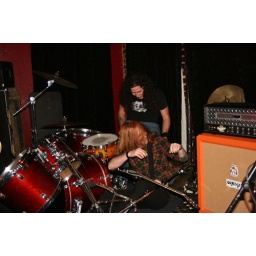
black houses @ the comet tavern in seattle 10/05/08